Fairlie Castle

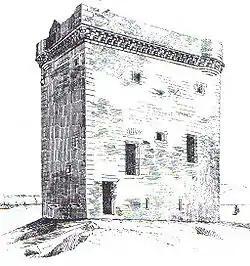
Little Cumbrae Castle.

The Fairlies of that Ilk are said to have originated from the youngest son of the Ross family of Tarbert and upon being granted the lands took the name of the barony as their own. The coat of arms were argent, three water budgets sable and a chevron as a mark of distinction from the Ross family. A water budget or bouget was a pair of leather bags for carrying water at either end of a pole. In 1335 William de Fairlie was included in a pardon granted by Edward III at Berwick on Tweed. In 1526 Catherine Crawford of Kilbirnie married David Fairlie and the couple had one son, Robert. Catherine died in 1547, aged 40.